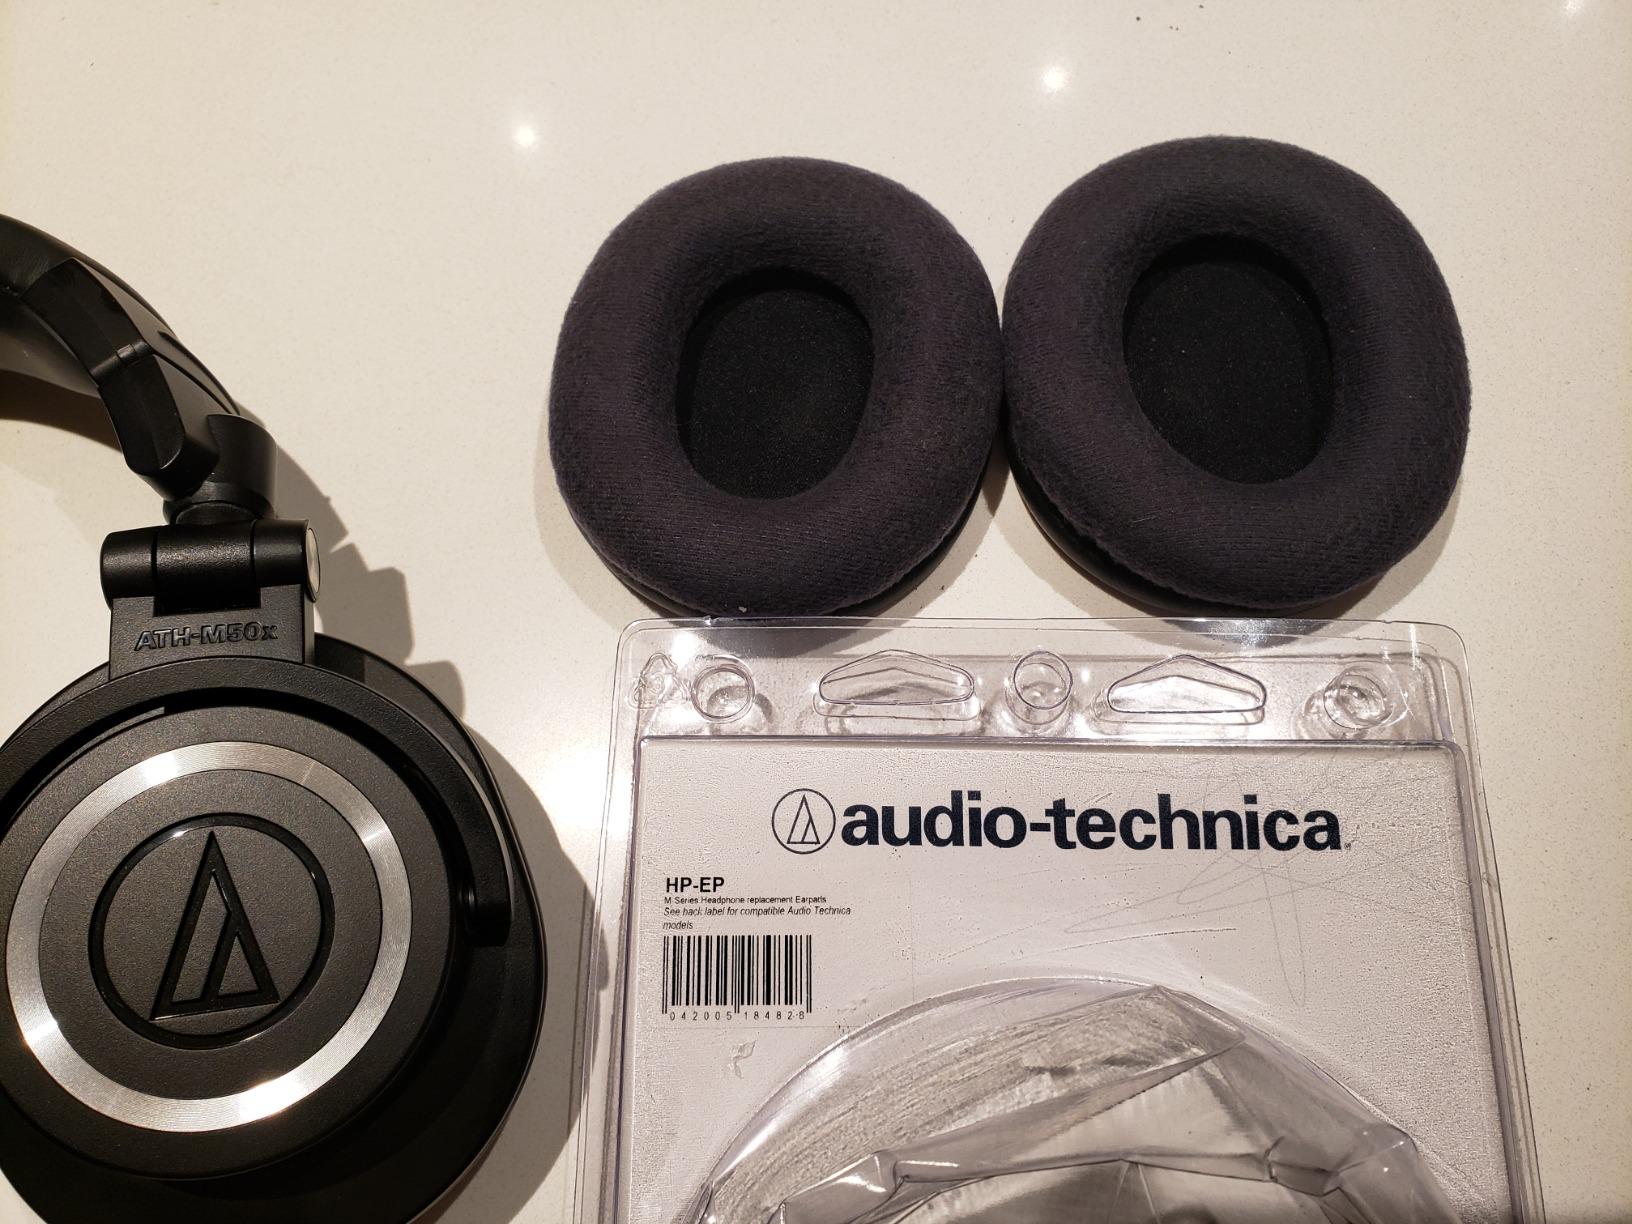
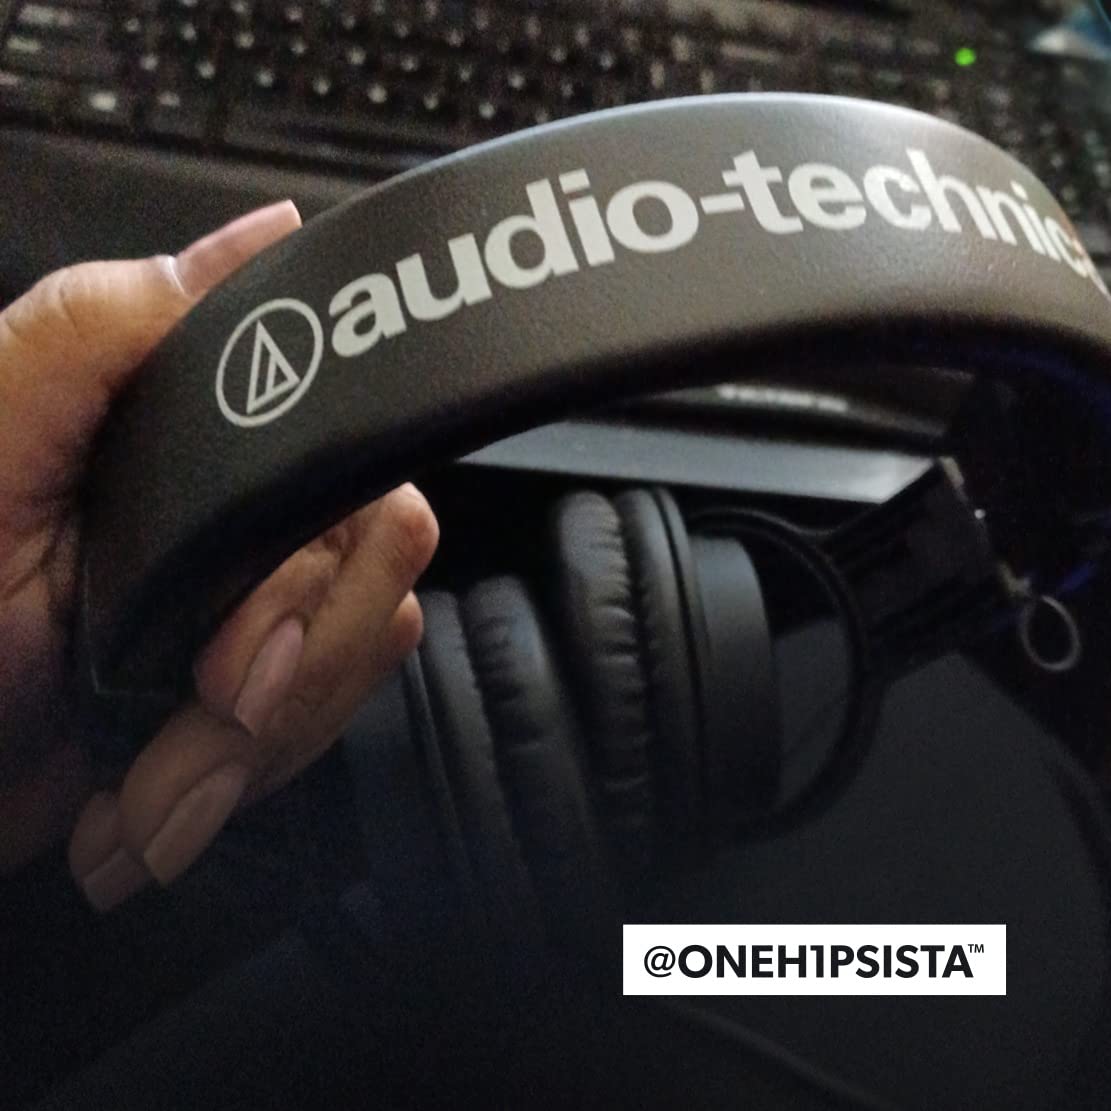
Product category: headphones
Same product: no